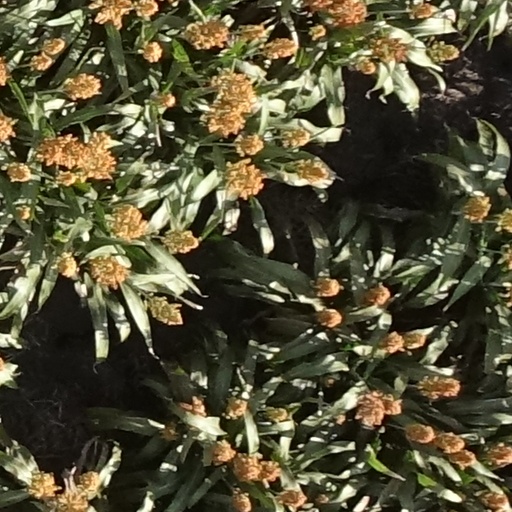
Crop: sorghum